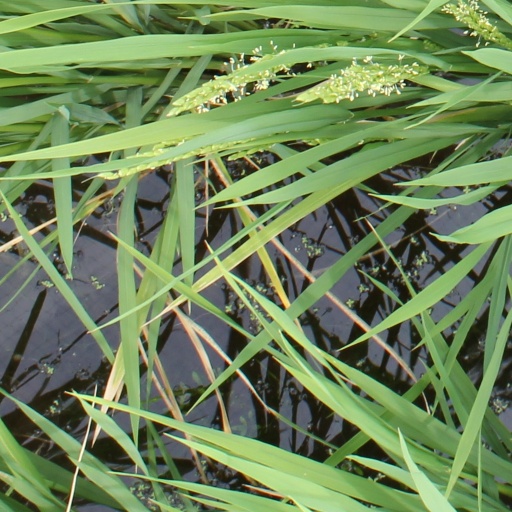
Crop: rice